Hassium

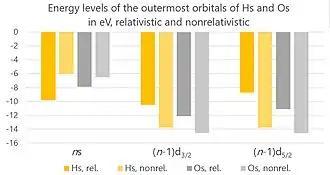
Energy levels of outermost orbitals of hassium and osmium atoms in electronvolts, with and without taking relativistic effects into account. Note the lack of spin–orbit splitting (and thus the lack of distinction between d and d orbitals) in nonrelativistic calculations.

Hassium is not known to occur naturally on Earth; all its known isotopes are so short-lived that no primordial hassium would survive to today. This does not rule out the possibility of unknown, longer-lived isotopes or nuclear isomers, some of which could still exist in trace quantities if they are long-lived enough. As early as 1914, German physicist Richard Swinne proposed element108 as a source of X-rays in the Greenland ice sheet. Though Swinne was unable to verify this observation and thus did not claim discovery, he proposed in 1931 the existence of "regions" of long-lived transuranic elements, including one around "Z"=108.